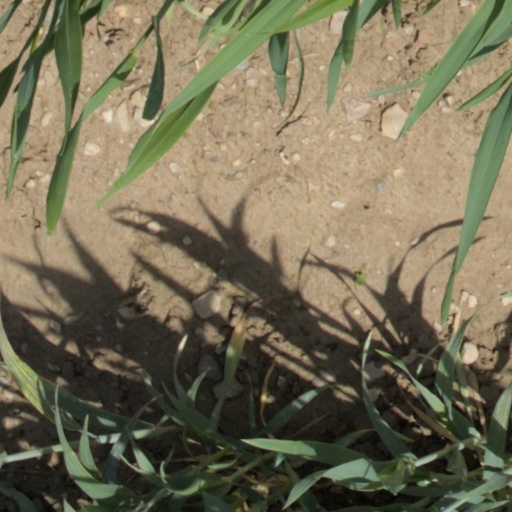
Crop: wheat